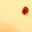
Label: beetle